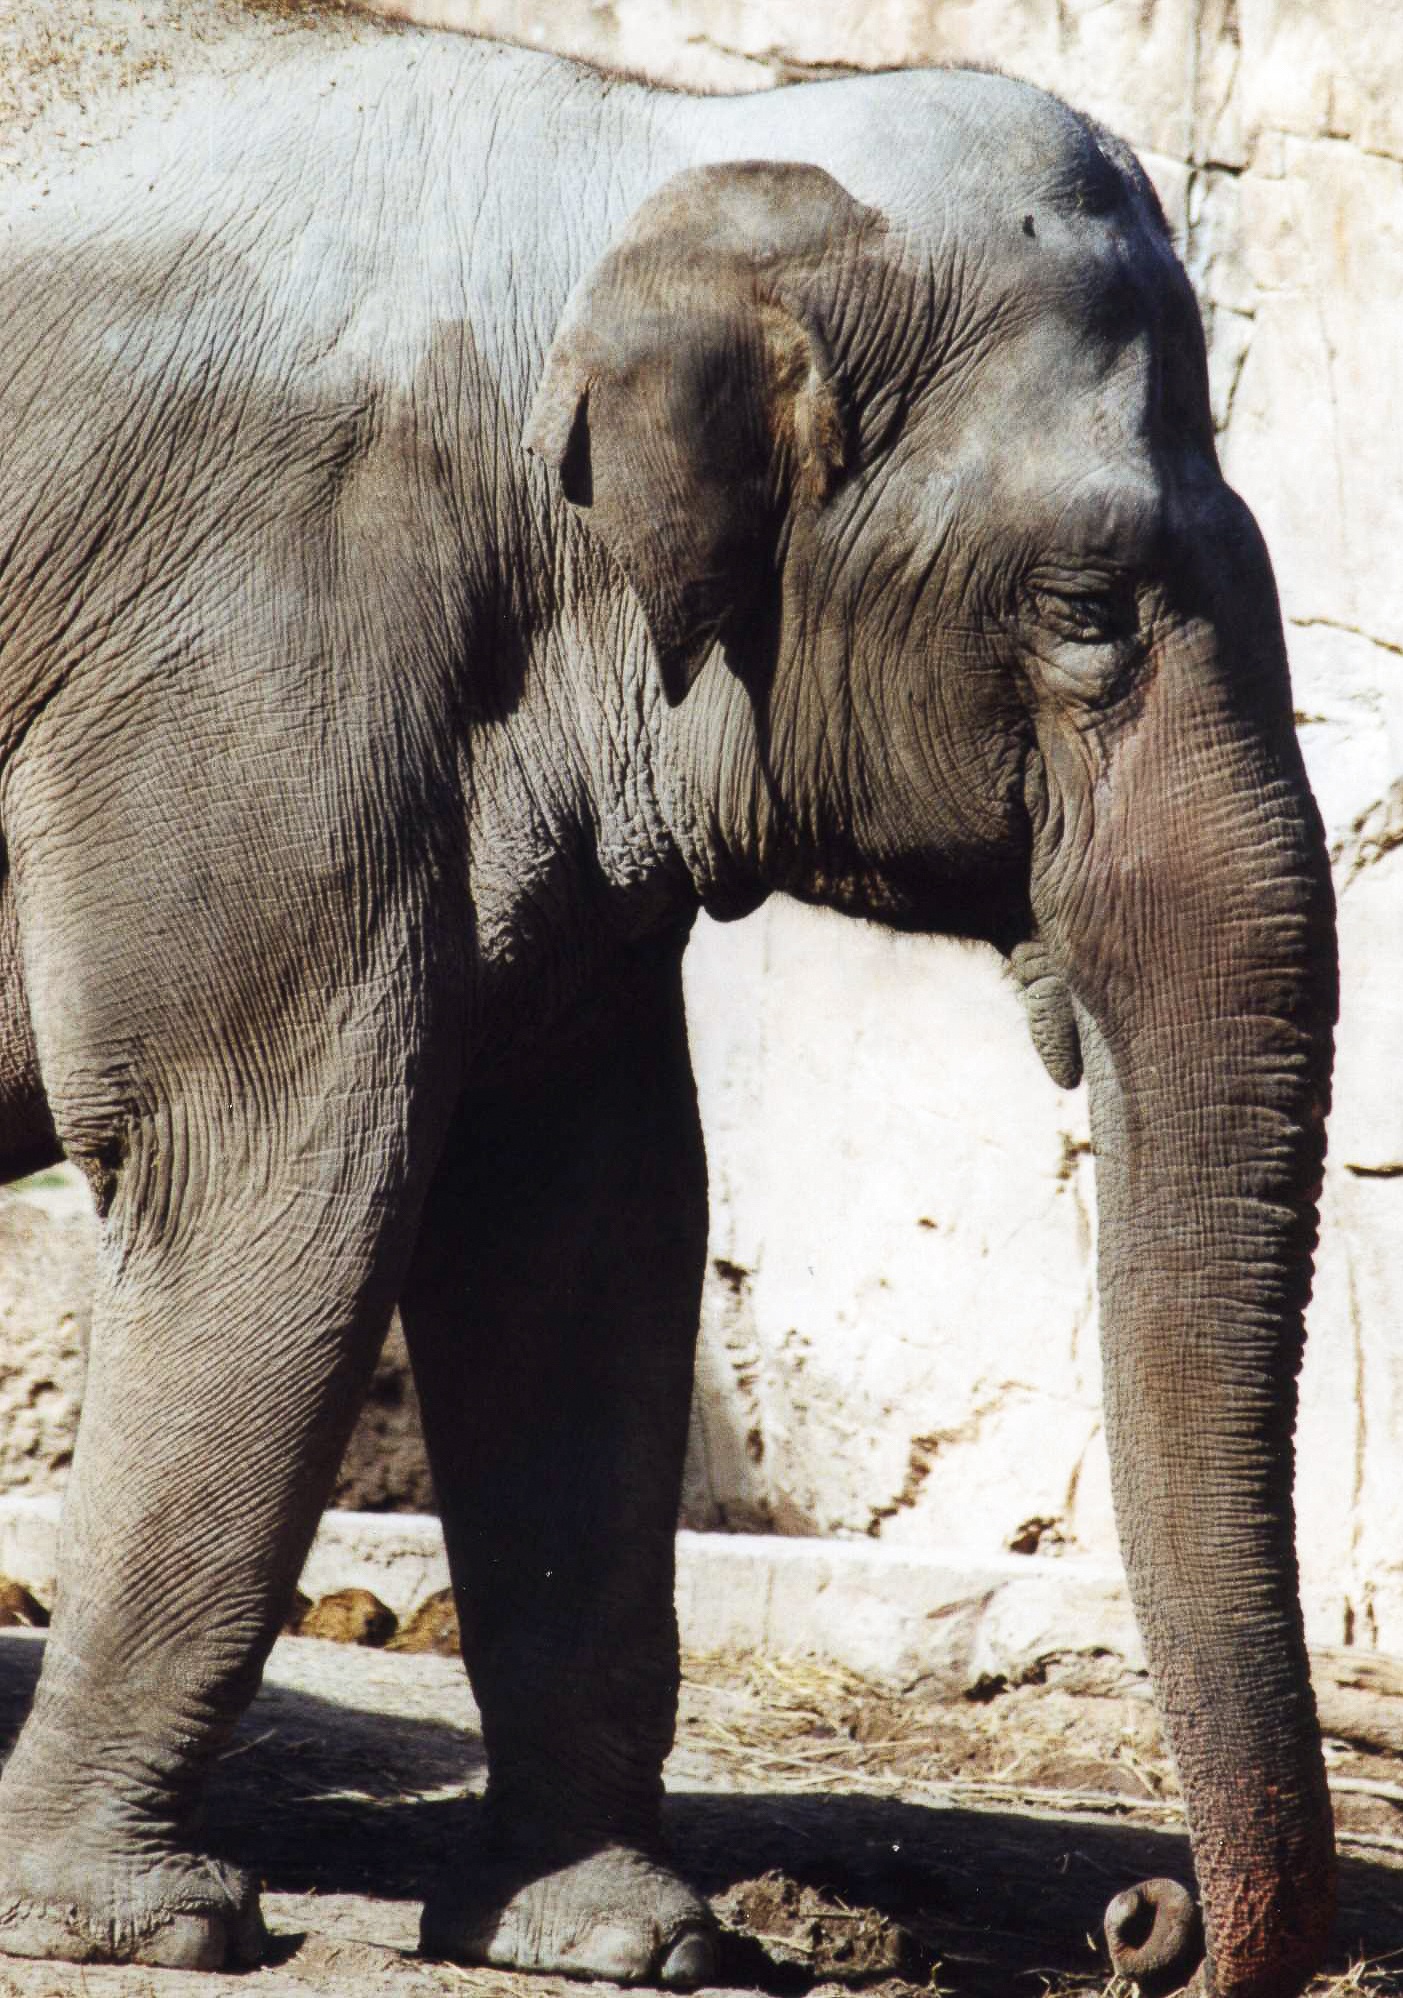
animal, wildlife, zoo, mammal, fauna, elephant, pachyderm, indian elephant, african elephant, elephants and mammoths